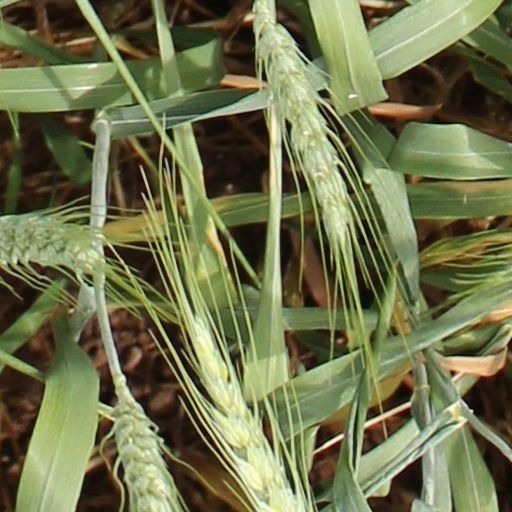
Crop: wheat